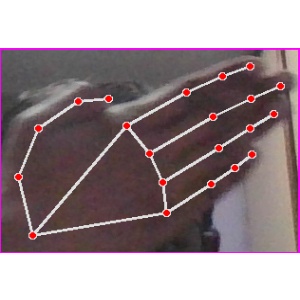
अक्षर: घ